American Pie Presents: Beta House

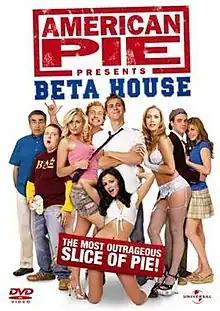
DVD cover

American Pie Presents: Beta House is a 2007 Canadian-American sex comedy film released by Universal Pictures. It is the third installment in the "American Pie Presents" film series, a spin-off of the "American Pie" franchise. John White stars as Erik Stifler, a college freshman who pledges the Beta House fraternity led by his cousin Dwight Stifler (Steve Talley). Christopher McDonald co-stars as Erik's father and Eugene Levy plays Beta House alumnus Noah Levenstein. It is a direct sequel to "" (2006).